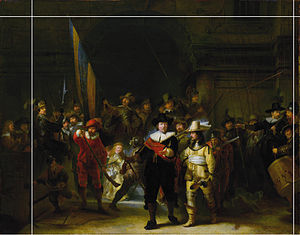
Nattevagten (maleri)
Gerrit Lundens' kopi af Nattevagten fra 1712, som billedet så ud før beskæringen i 1715.[1]
Nattevagten, er et maleri af den nederlandske kunstner Rembrandt, malet i 1640-1642. Det monumentale billede, som blev malet på bestilling af kaptajn Banning Cocq, fremstiller øjeblikket, hvor hans skyttekompagni får marchordre. Fordi billedets fernis havde mørknet med tiden, fik maleriet i 1800-tallet tilnavnet Nattevagten. Det blev dog klart, at der ikke er tale om en nattescene, da den mørknede fernis blev fjernet i 1940'erne.